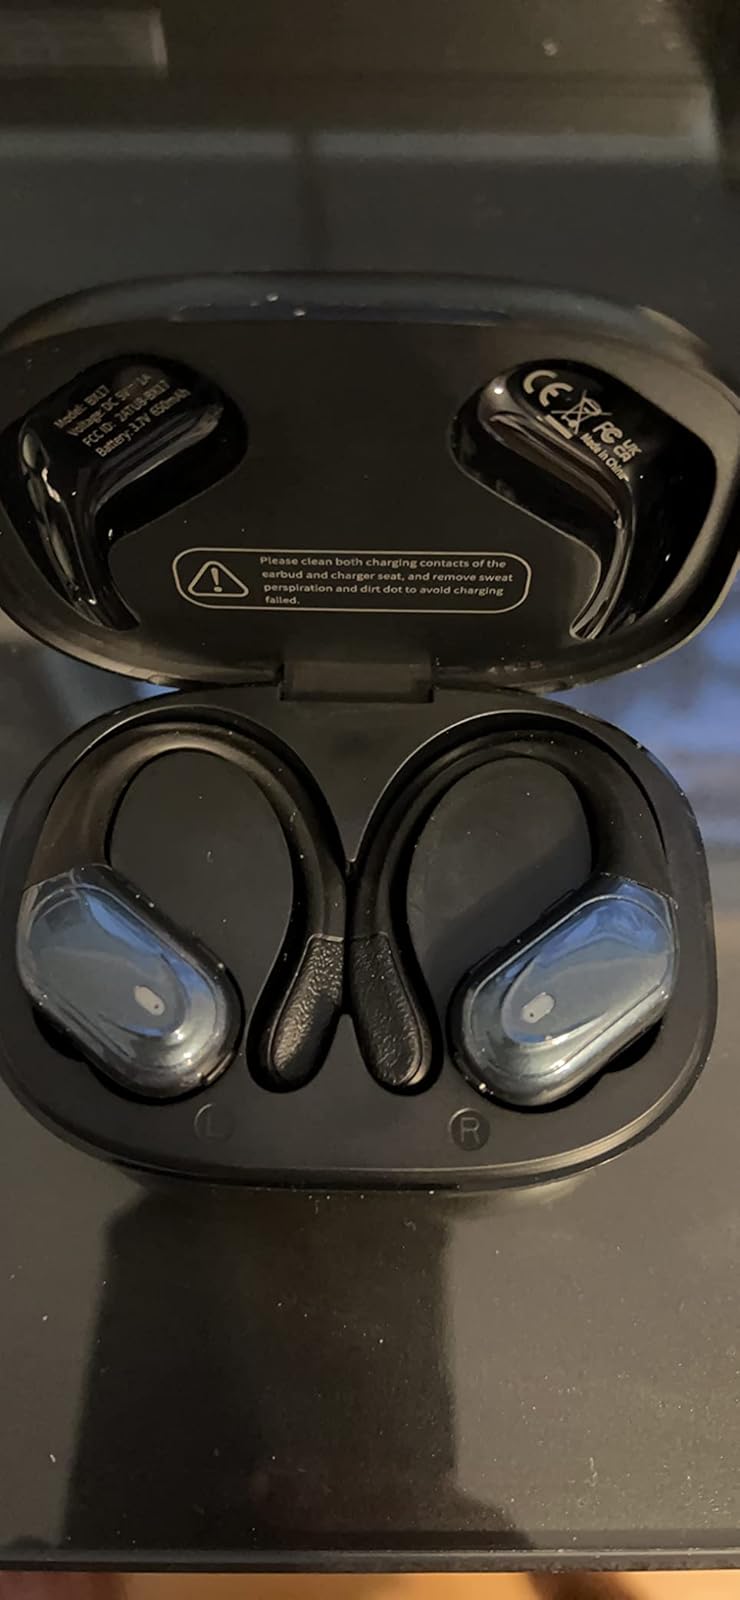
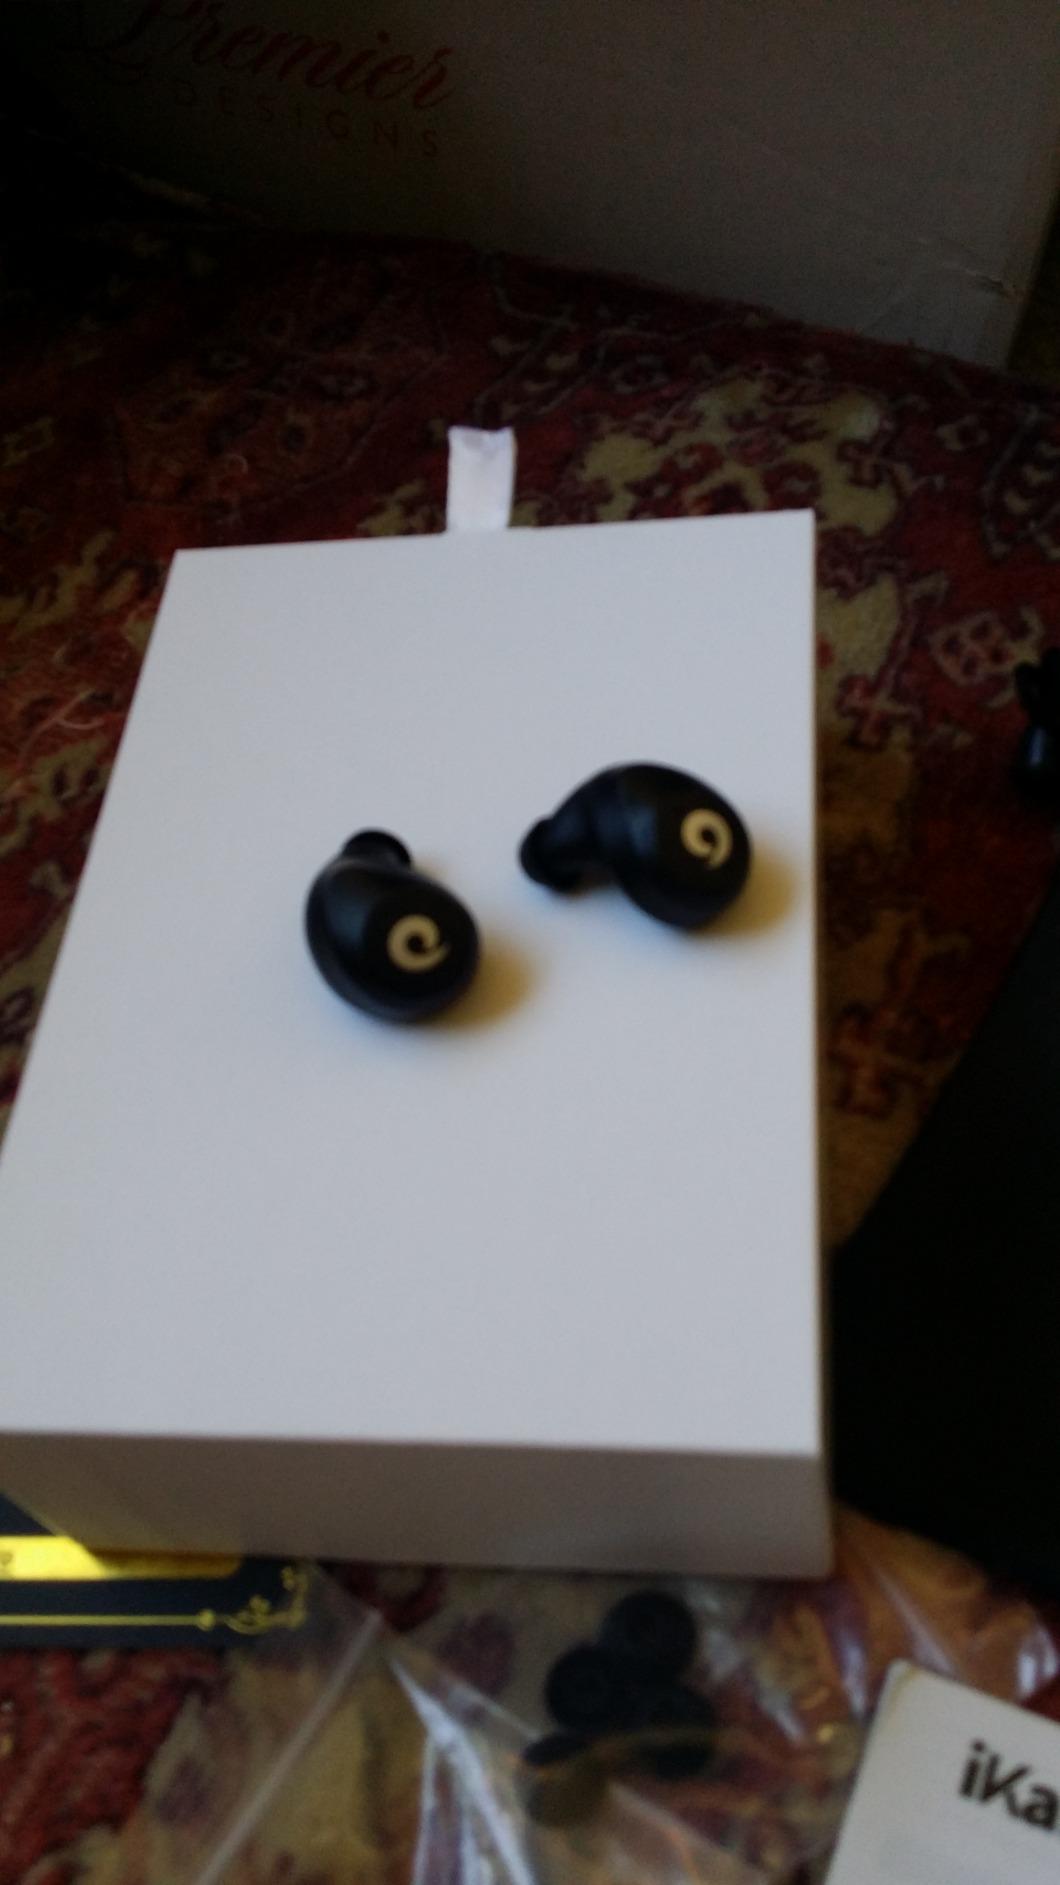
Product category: earbuds
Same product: no